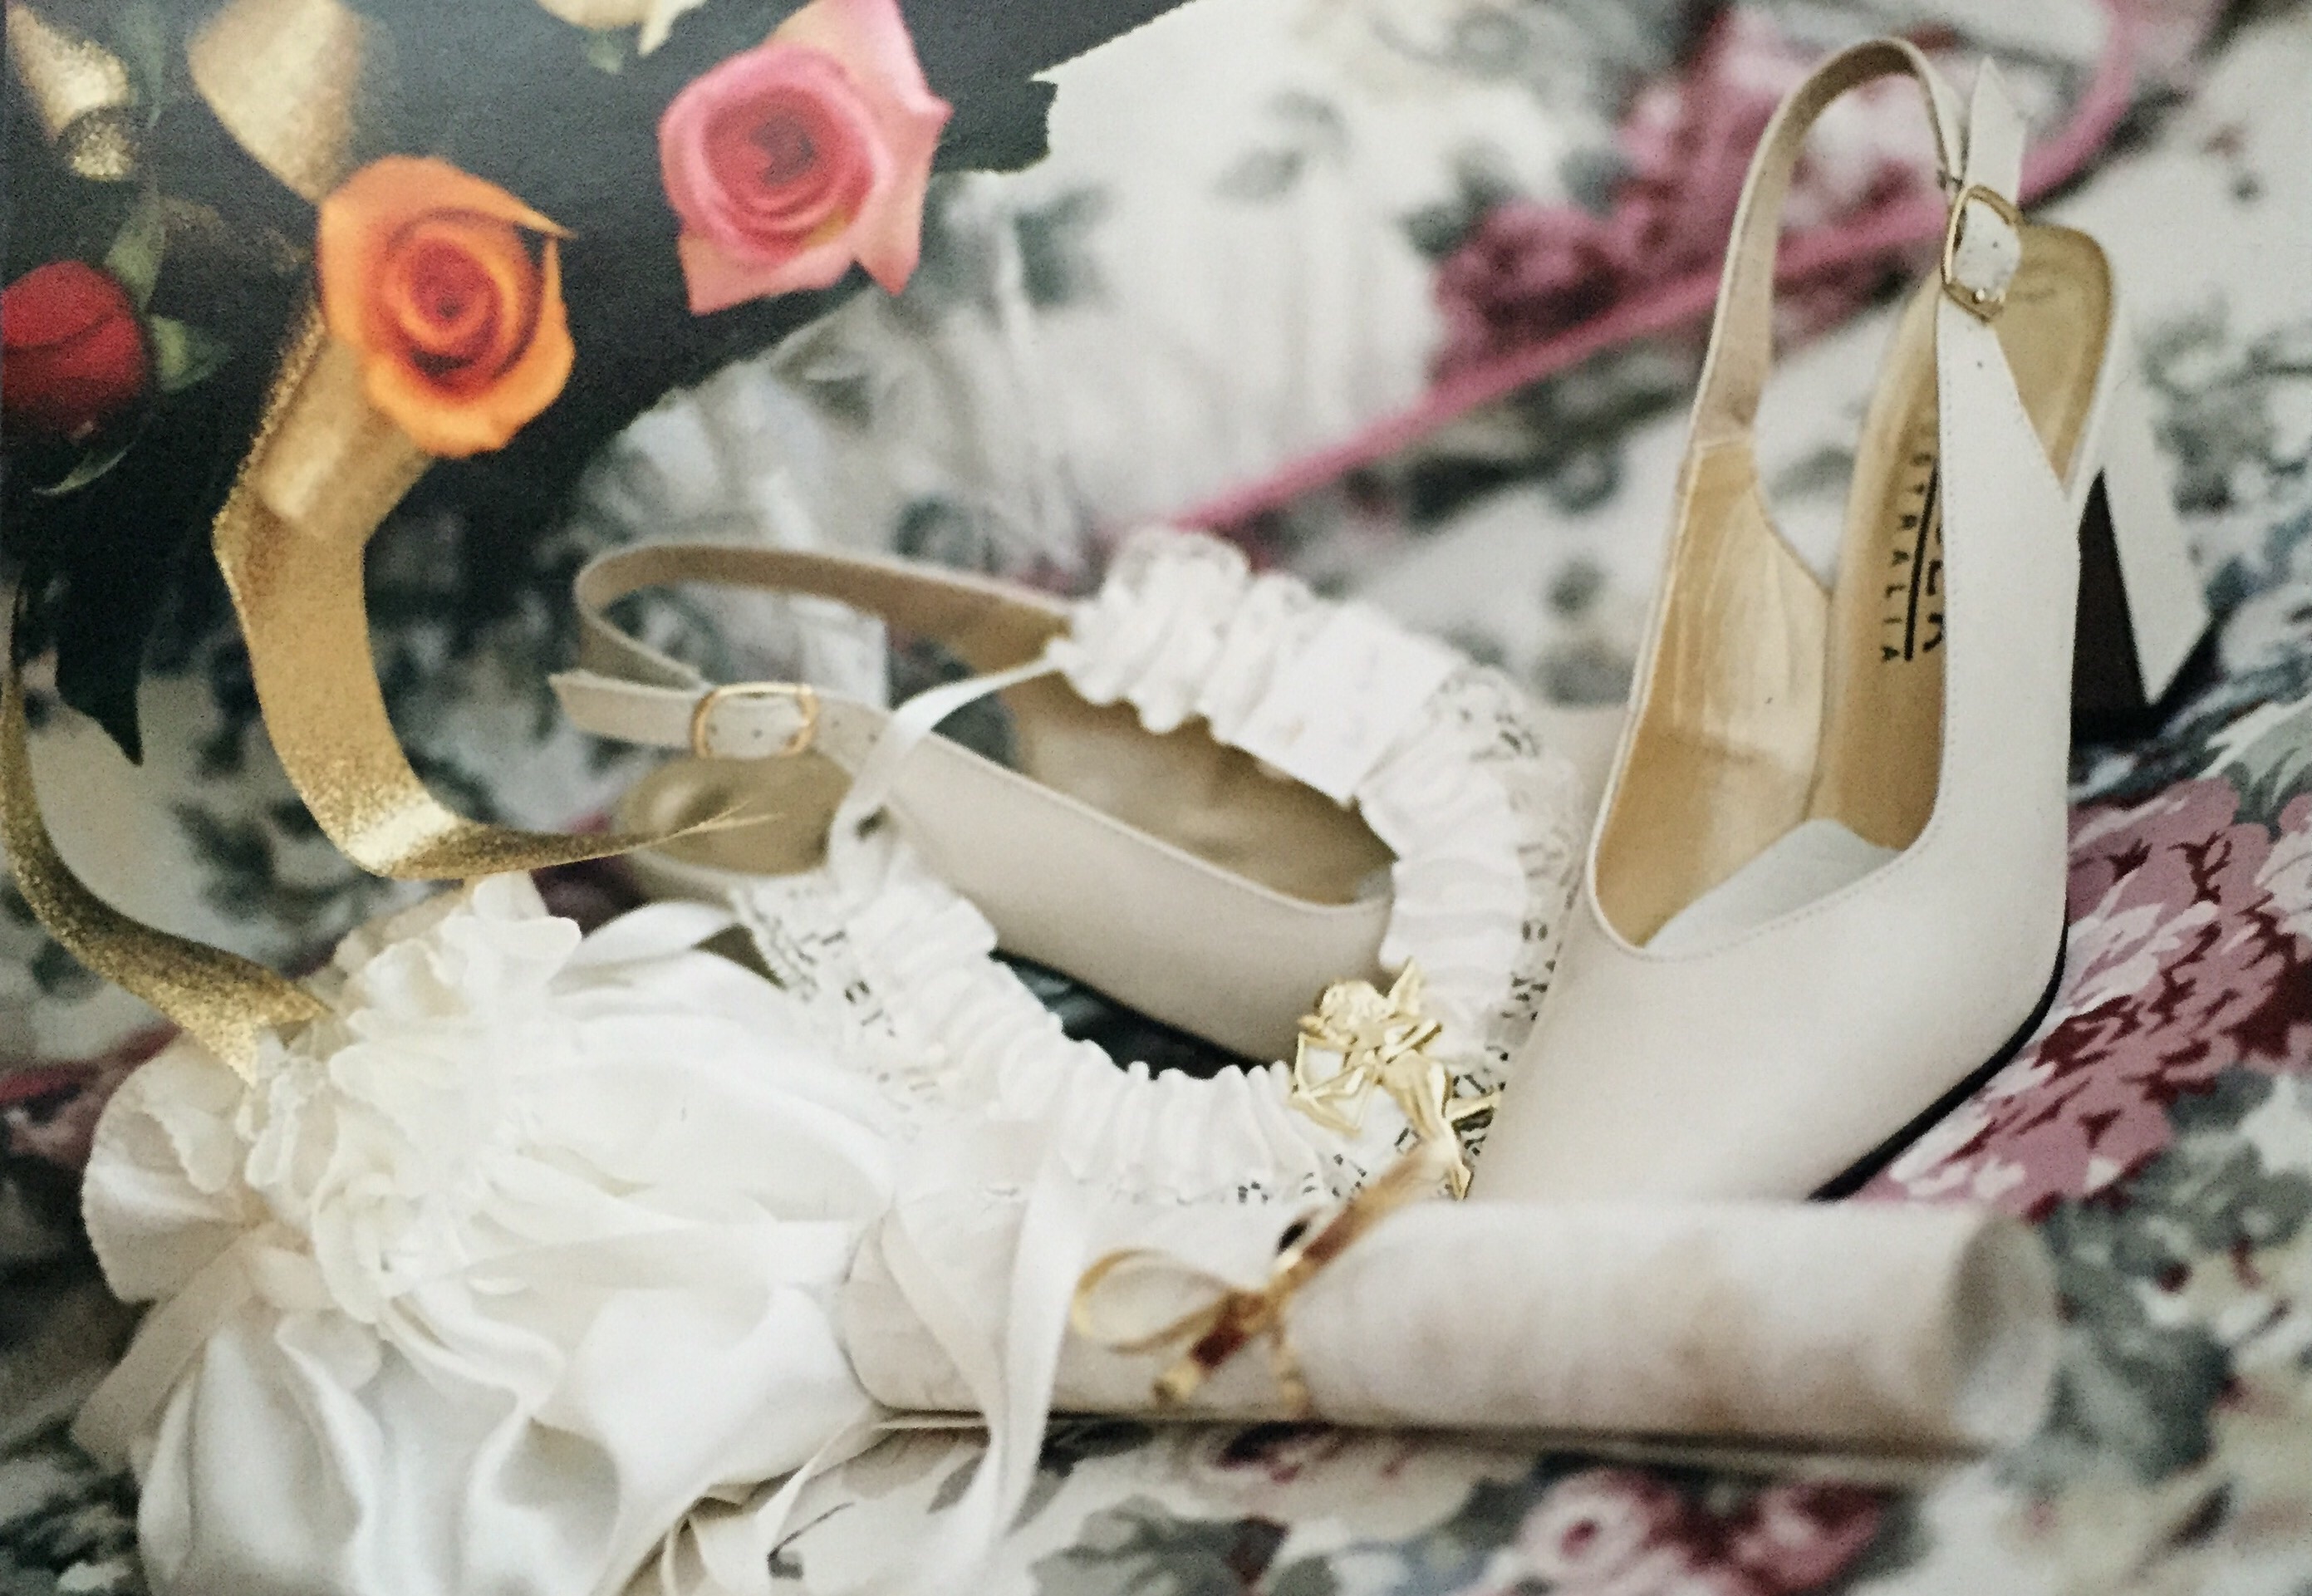
flower, petal, spring, things, pink, wedding, bride, ceremony, art, dress, bridal, flower bouquet, fashion accessory